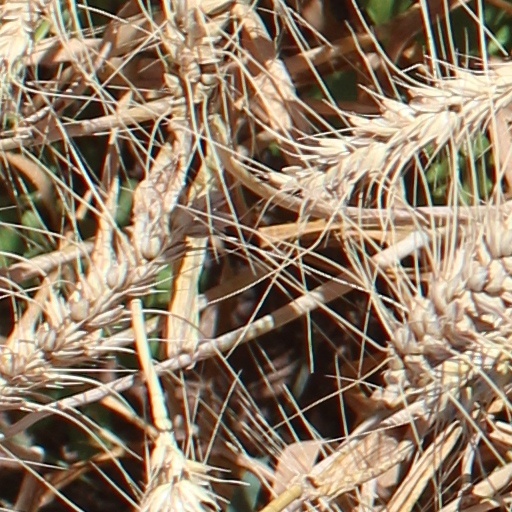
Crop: wheat